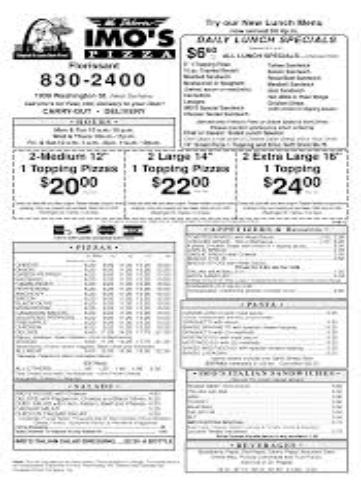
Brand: Imo's Pizza
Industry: Food